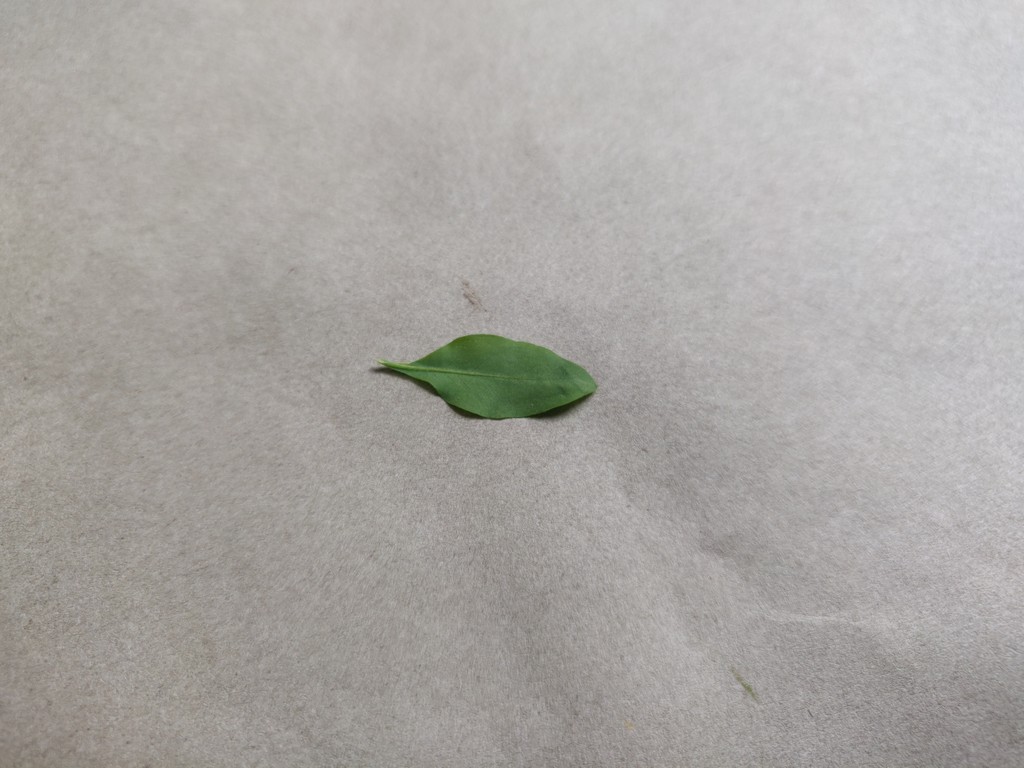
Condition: Healthy
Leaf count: single
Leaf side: back